Clotel

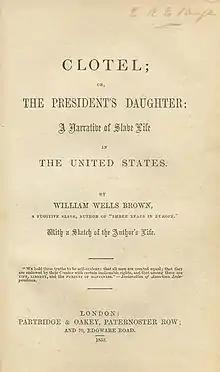
Title page, first edition

Clotel; or, The President's Daughter: A Narrative of Slave Life in the United States is an 1853 novel by United States author and playwright William Wells Brown about Clotel and her sister, fictional slave daughters of Thomas Jefferson. Brown, who escaped from slavery in 1834 at the age of 20, published the book in London. He was staying after a lecture tour to evade possible recapture due to the 1850 Fugitive Slave Act. Set in the early nineteenth century, it is considered the first novel published by an African American and is set in the United States. Three additional versions were published through 1867.